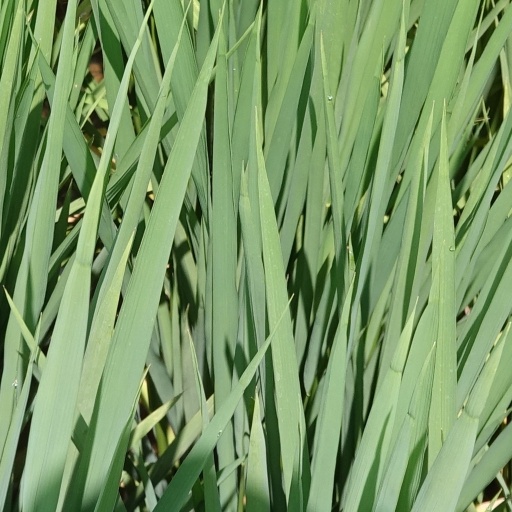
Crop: rice